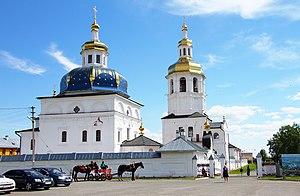
Abalak est un village de l’oblast de Tioumen, en Russie.